Winter Garden Theatre

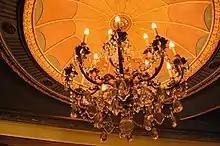
Lobby interior

The first hit of the 1970s was Stephen Sondheim and James Goldman's musical "Follies", which opened in 1971. This was followed the next year by a revival of "Much Ado About Nothing", produced by the New York Shakespeare Festival and featuring Sam Waterston and Kathleen Widdoes. In addition, Neil Diamond performed a series of solo concerts in October 1972, and Liza Minnelli performed in a concert run in January 1974. A revival of the Sondheim musical "Gypsy", featuring Lansbury, was staged later in 1974, and the Winter Garden hosted the 29th Tony Awards the following year. Yet another Sondheim musical, "Pacific Overtures", was staged at the Winter Garden in 1976. It was followed the same year by a series of concerts by Natalie Cole, as well as a 167-performance run of "Fiddler on the Roof". The musical "Beatlemania" opened in 1977 and ran for two years, despite initial expectations of bad reviews.